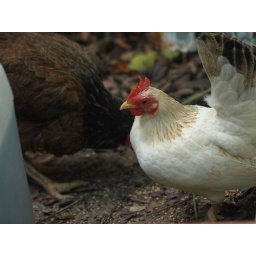
wild chicken running around in the kampong..